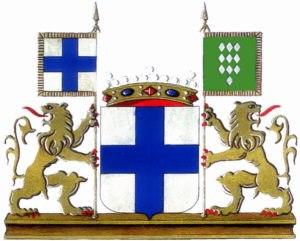
Blason de Moorslede
Moorslede est une commune néerlandophone de Belgique située en Région flamande dans la province de Flandre-Occidentale.